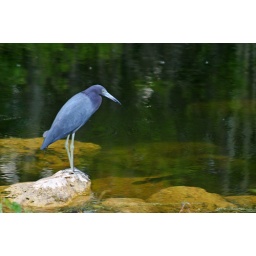
Heron watching a fish in the water